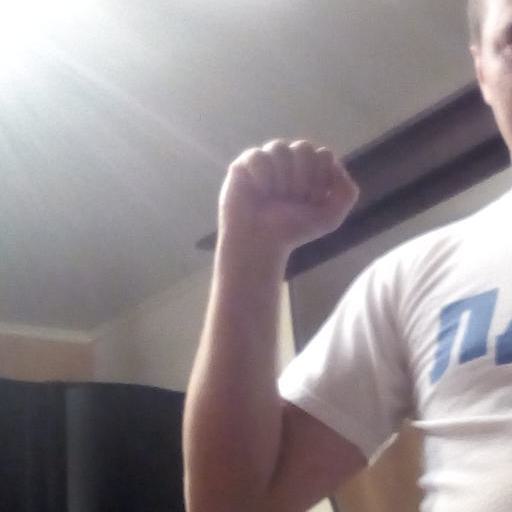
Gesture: fist